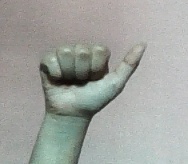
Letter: dhad